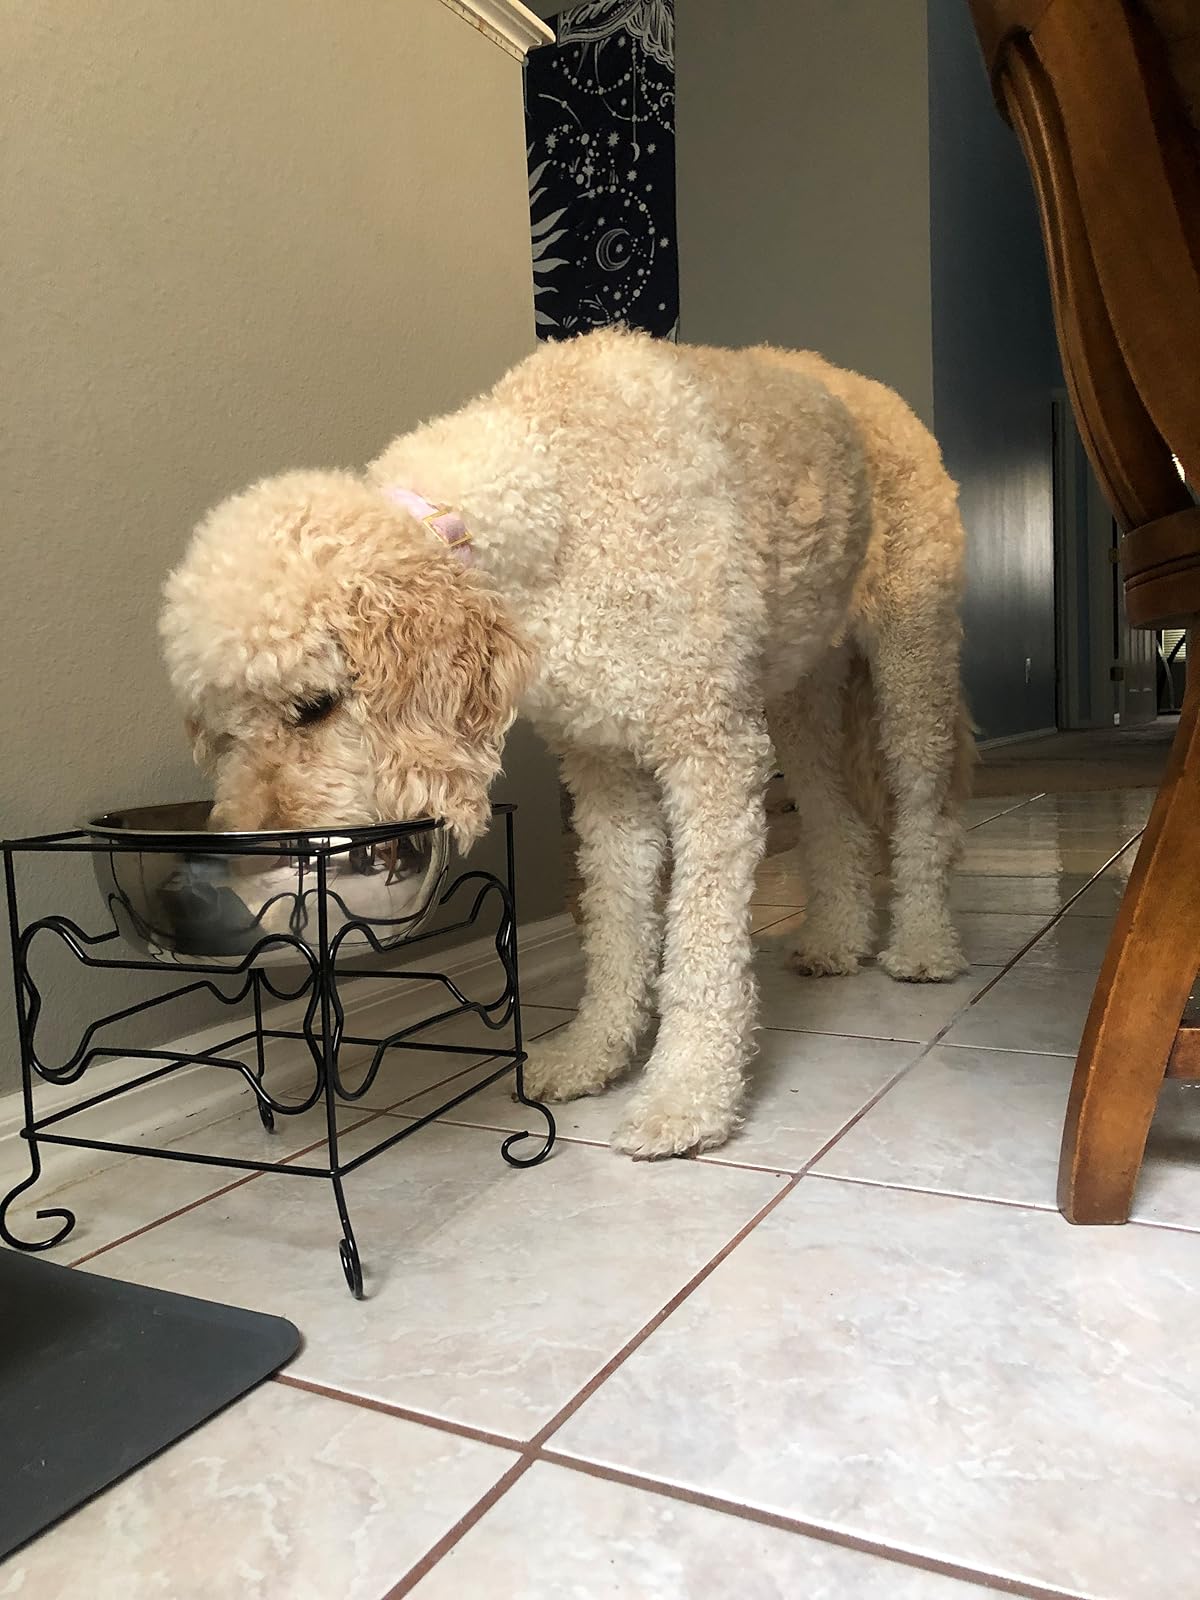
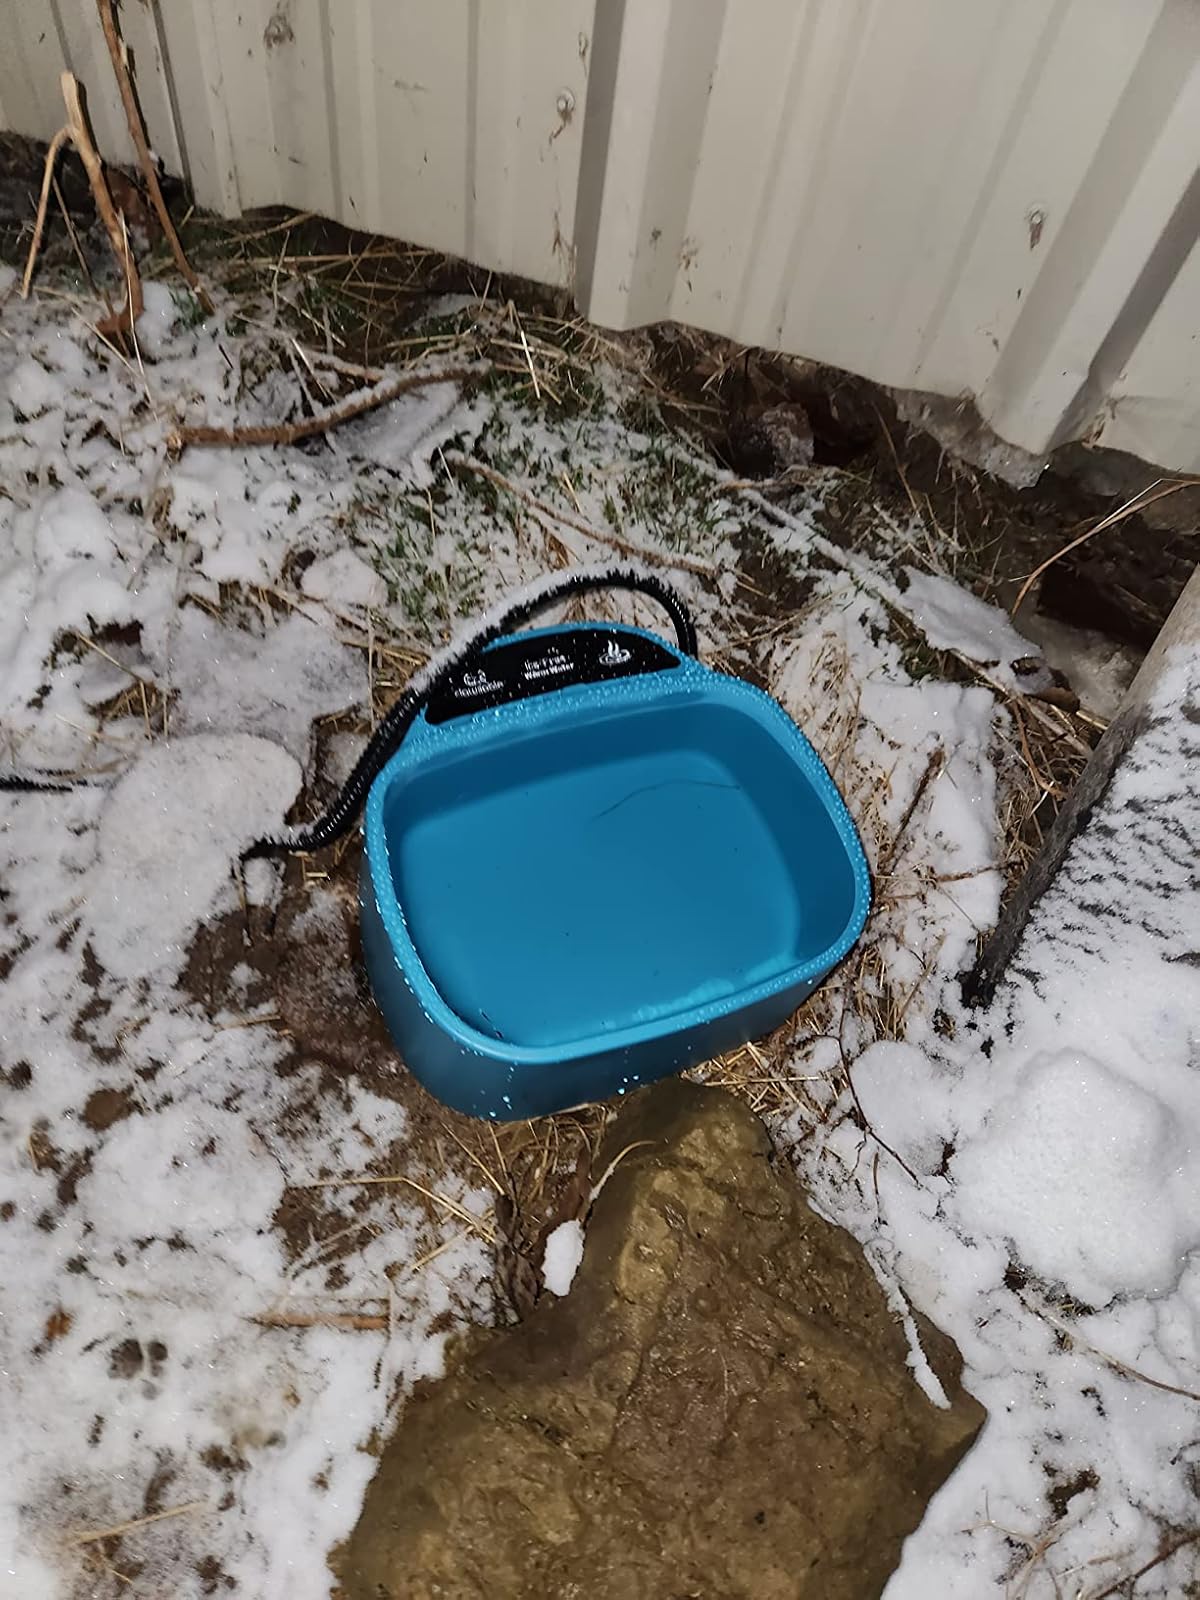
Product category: items_bowl
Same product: no